Jubilee Parkway

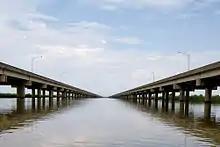
View from underneath the bridges.

Since 2001, the Alabama Department of Transportation (ALDOT) has planned to expand the parkway to a total of eight lanes in addition to a connecting cable-stayed bridge with a main span long and high that would bypass the George Wallace Tunnel. This is intended to eliminate the current traffic bottleneck on I-10 at the tunnel, but is very controversial locally due to the proposed bridge's potential visual and economic impact on the city. The arguments against the bridge have focused on the bridge's height of roughly , taller than any other structure in the city except for the RSA Battle House Tower, as potentially overshadowing the city. The potential economic impact is that, with less than of clearance under the bridge, it would hamper large ships and projects from the Port of Mobile and prevent large cruise ships from accessing the Alabama Cruise Terminal.